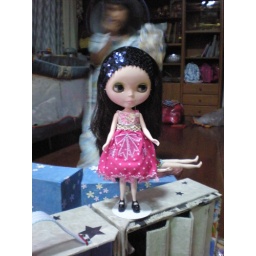
this girl belongs to my aunt, and the doll trunk she's standing on was made by me!